1994 Brickyard 400

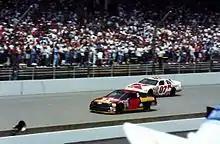
Ernie Irvan (#28) leading Geoff Brabham (#07).

With twenty laps to go, Ernie Irvan led Jeff Gordon and Brett Bodine. Gordon was battling a loose condition and decided to tuck in behind Irvan to improve his handling. As the laps dwindled down, Irvan and Gordon raced nose-to-tail and began to pull away from the rest of the field. Gordon slipped by to re-take the lead on lap 145, but Irvan stayed within reach. On lap 149, Irvan attempted to pass Gordon for the lead on the backstretch. Gordon stayed high in turn three, and the two went side-by-side into the turn. Exiting turn four, Gordon held off the challenge. One lap later, exiting turn two, Irvan tried the same move. This time the pass stuck, and Irvan was back in front.